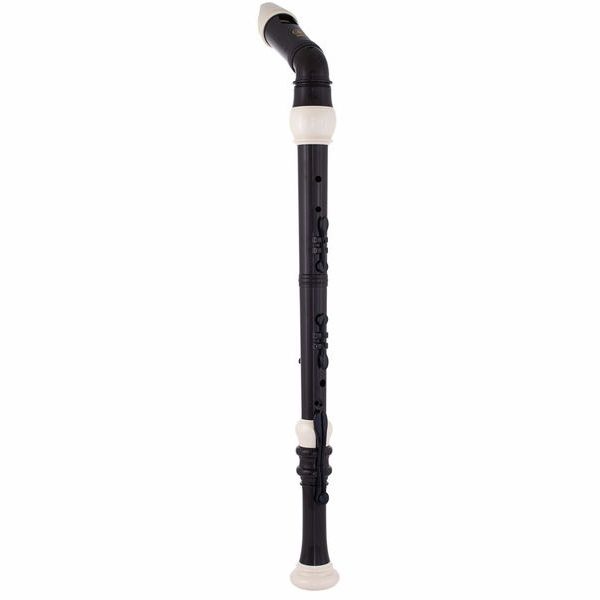
Yamaha YRB-302BII Bass Recorder Baroque, key of F
This is an ABS bass recorder with a design created to mimic the qualities of an expensive hand-crafted wooden model. It features very accurate intonation. Â Specifications Key: Â F System: Â Baroque Windway: Â Arch Toneholes: Â Double Body Sections: Â 4 Material: Â ABS Resin Included Accessories: Â Cotton Case, Fingering Chart, Recorder Cream, Cleaning Rod, and Neck strap
Brand: Yamaha
Category: Arts & Entertainment > Hobbies & Creative Arts > Musical Instruments > Woodwinds > Recorders > Bass Recorders